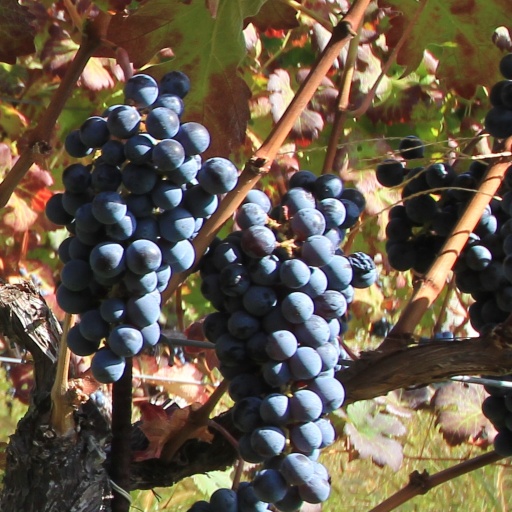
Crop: grape